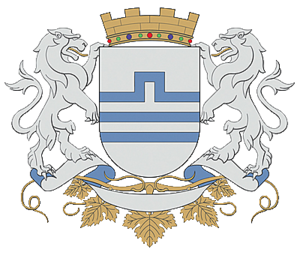
Podgorica, anciennement Titograd de 1946 à 1992, est la capitale du Monténégro ainsi que sa plus grande ville.